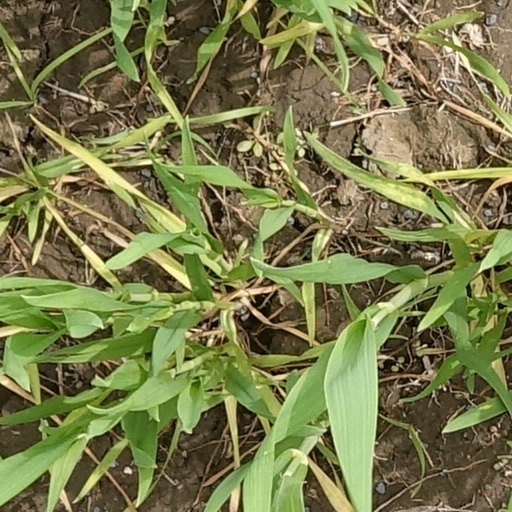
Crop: wheat